Jonas Deichmann

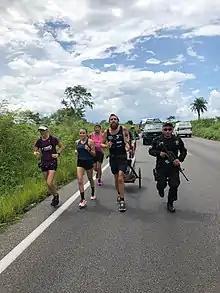
Deichmann in Mexico, during round-the-world triathlon

For the running section he changed plans again since the US and Canada had closed their borders. Instead he ran across Mexico from Tijuana in Baja California to Cancun in Quintana Roo. He completed the 5064 km long route in 117 days, covering more than one marathon a day.